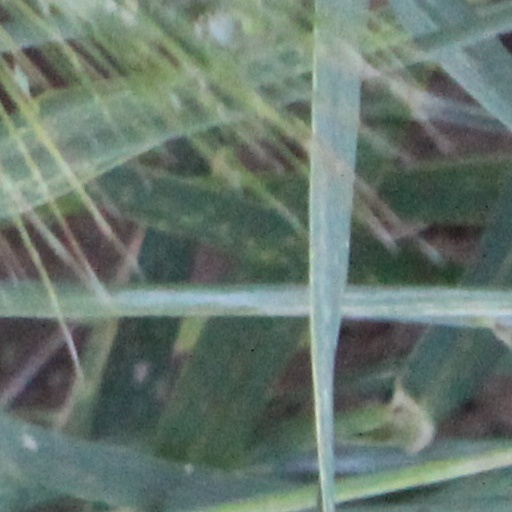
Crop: wheat